Albury

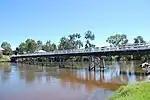

Albury is a major regional city that is located in the Murray region of New South Wales, Australia. It is part of the twin city of Albury-Wodonga and is located on the Hume Highway and the northern side of the Murray River. Albury is the seat of local government for the council area which also bears the city's name – the City of Albury. It is on the Victoria–New South Wales border.